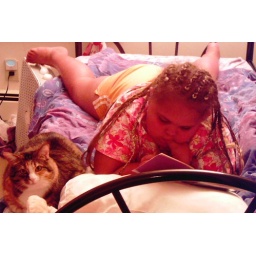
Keisha reads a book in bed while Zoey the cat enjoys her company